Sánchez

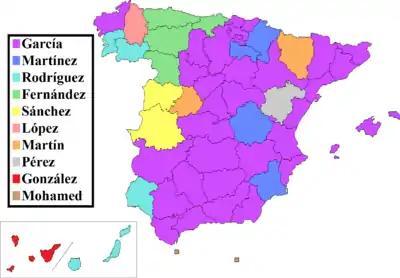

"The illustrious Sanchez Family... is descended from one of a number of Gothic knights (caballeros) who in the year 714 escaped from the ‘barbara furia’ of the Mohammedan invasion and took up their residence in the hills of Leon, Galicia, Asturia, Burgos, and the Pyrenees. They took part under the Gothic king of the Asturias Pelayo (Pelagius), in the battle of Covadonga (730?) against the Mohammedans, and then returned to the Pyrenees where they elected as their leader Don Garcia Ximenez. From here they passed down into Navarre and Aragon..."